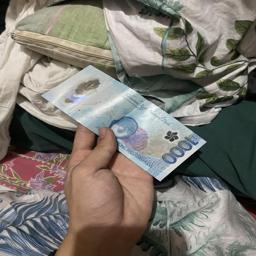
Label: 1000_New_Back